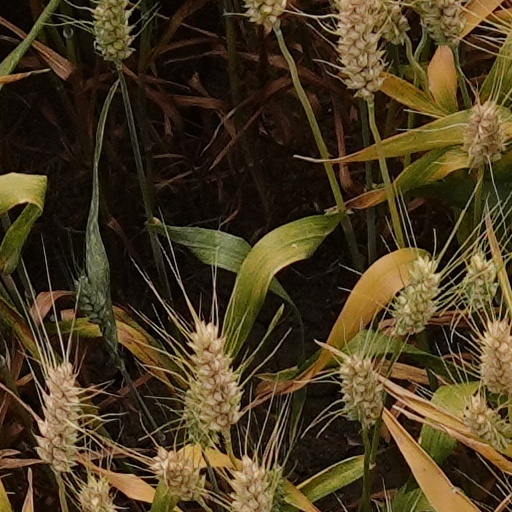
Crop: wheat